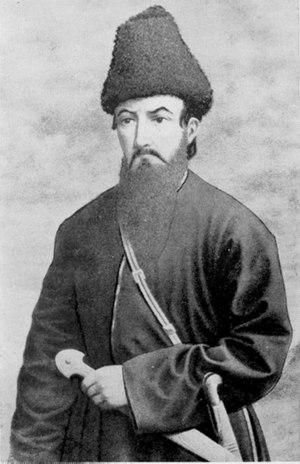
Georges XII, fils et successeur d'Héraclius II, de la dynastie des Bagratides, est le dernier monarque du royaume de Kartl-Kakhétie en Géorgie orientale.